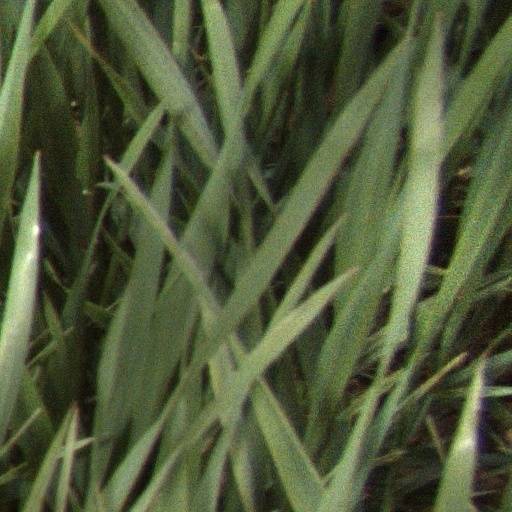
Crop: wheat